Chuttalunnaru Jagratha

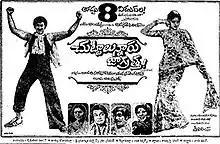
Theatrical release poster

Chuttalunnaru Jagratha is a 1980 Indian Telugu-language action comedy film directed by B. V. Prasad. The film stars Krishna and Sridevi. It revolves around a man who was framed for murder, and a lookalike who aids him in finding the true killers.